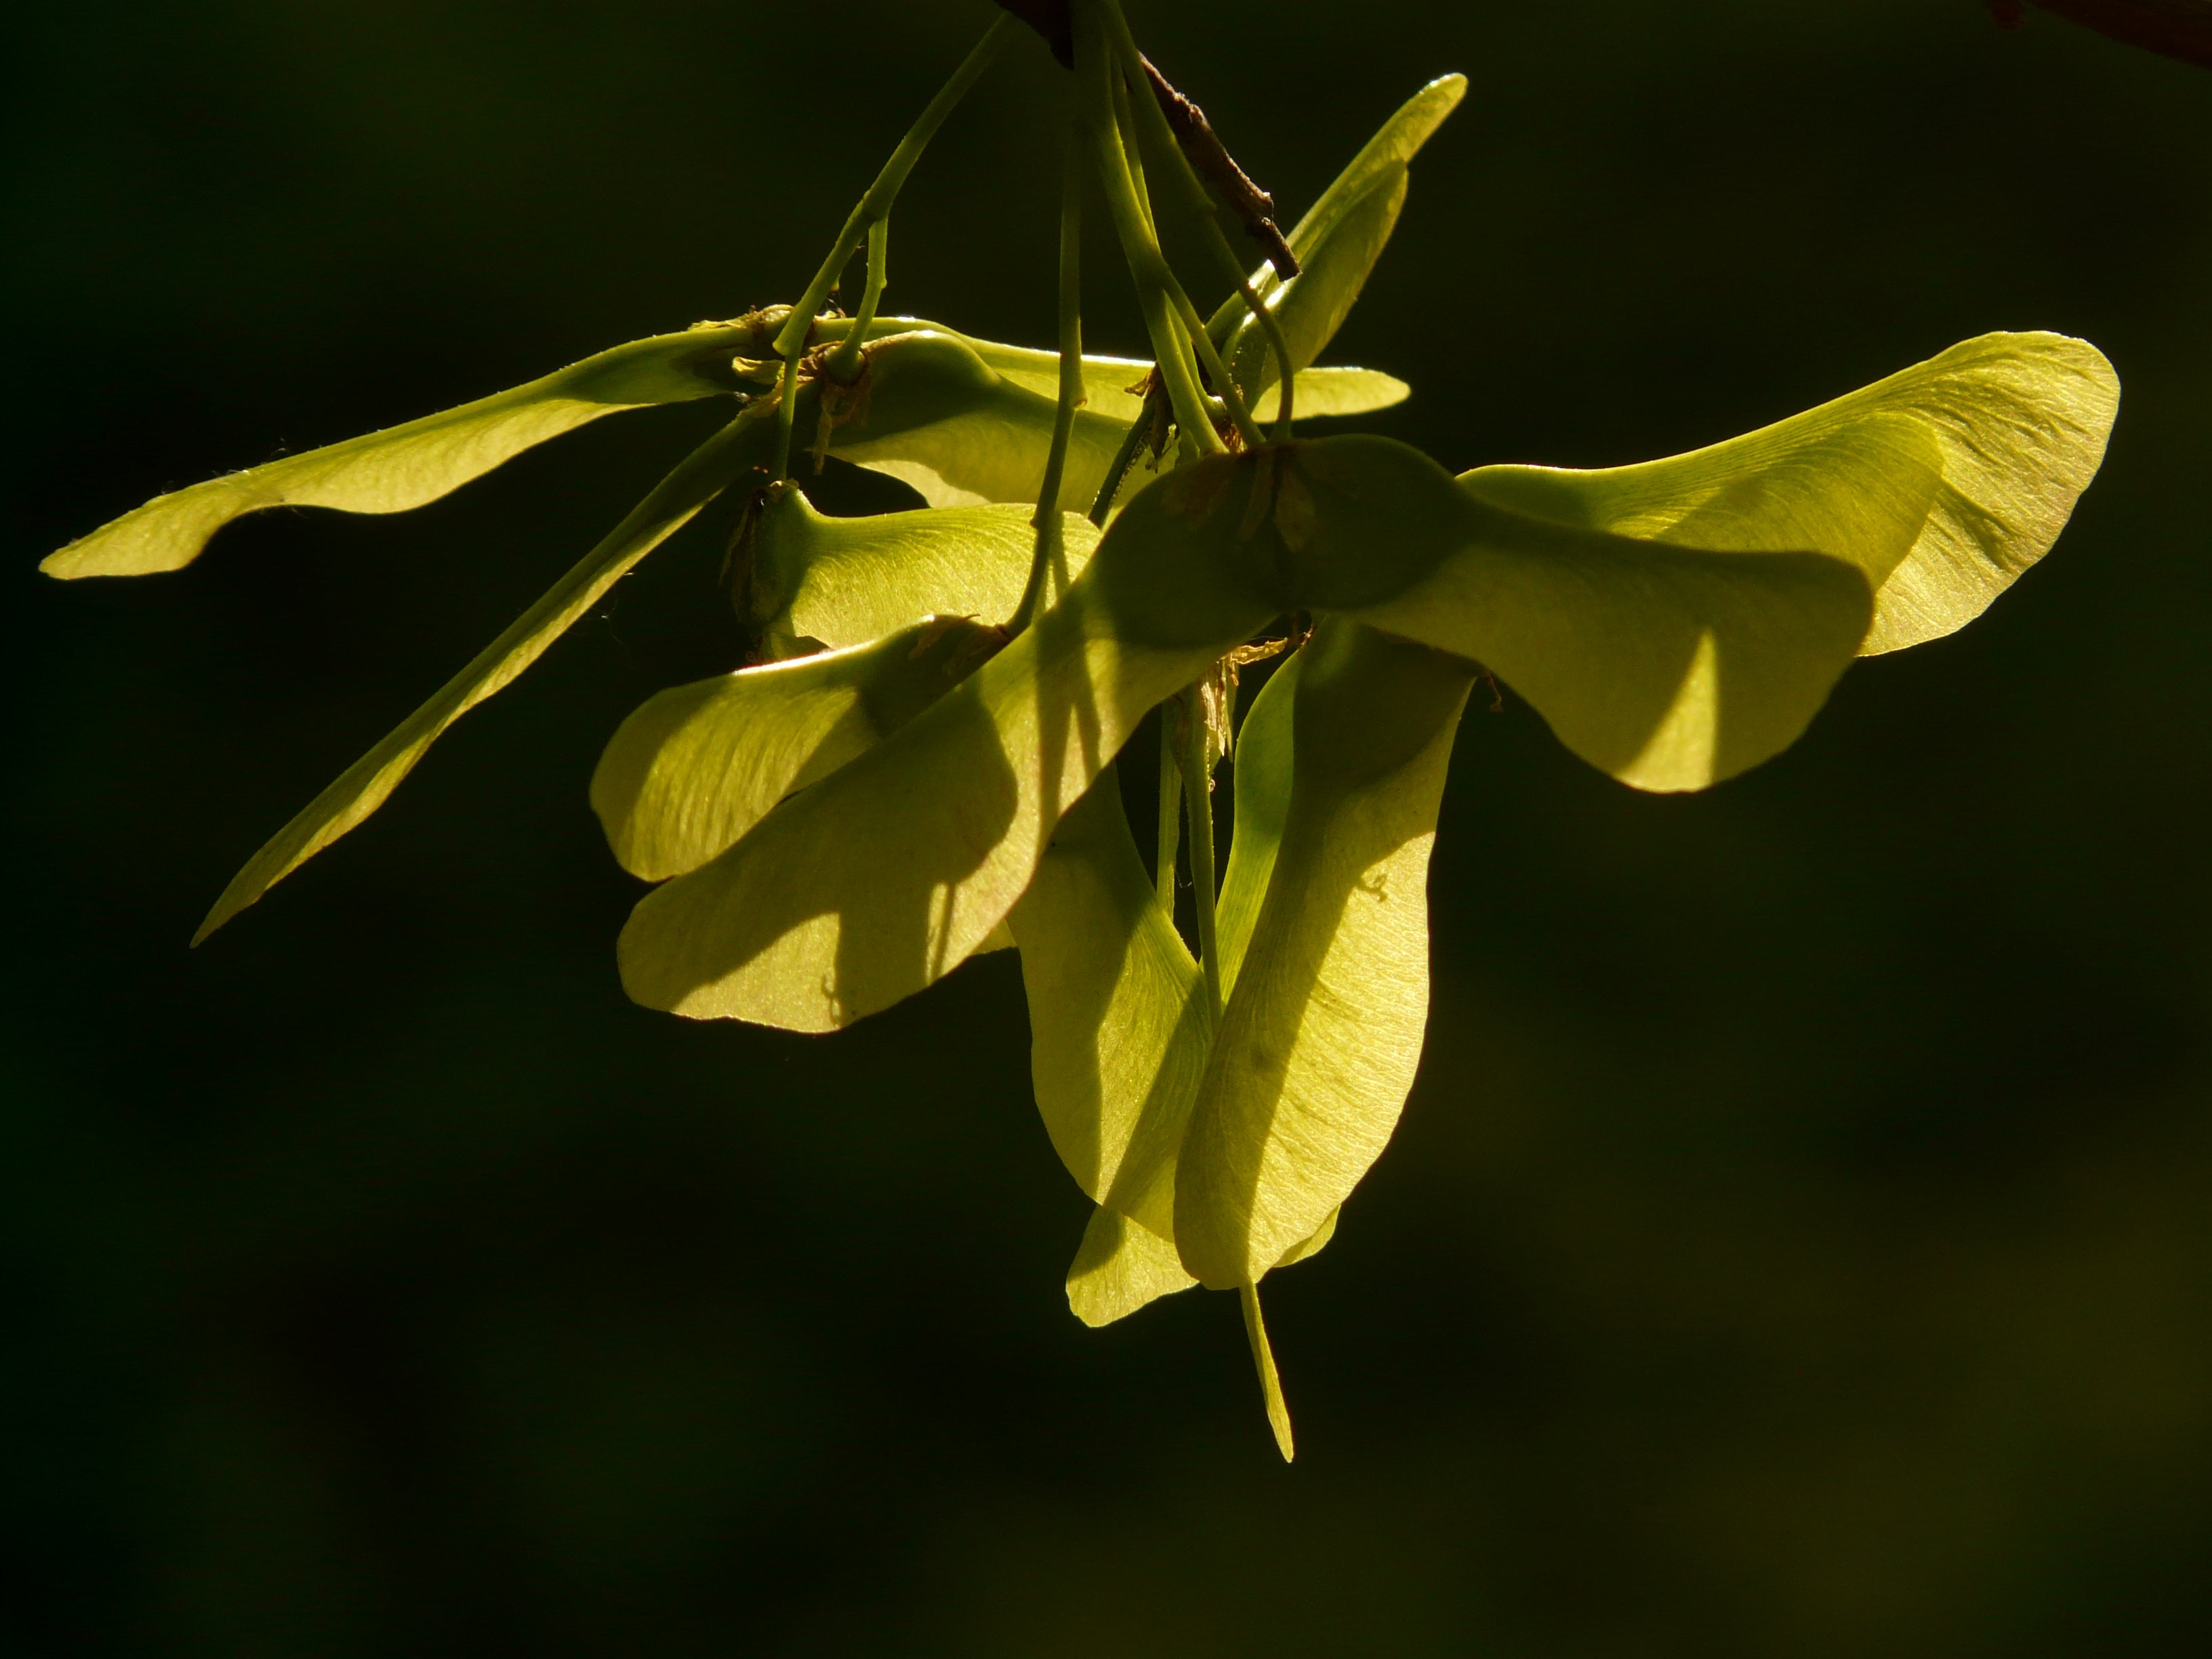
tree, nature, branch, light, plant, sun, sunlight, leaf, flower, green, produce, autumn, botany, yellow, helicopter, flora, maple, wildflower, seeds, rotation, shrub, illuminate, macro photography, flowering plant, maidenhair tree, maple fruit, needle leaf maple, norway maple, acer platanoides, plant stem, woody plant, land plant, column fruit, gefl glete maple fruit, fliegerle